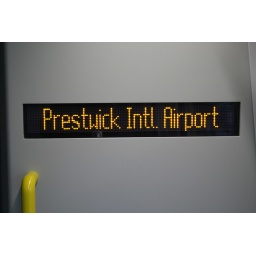
PID on the wall beside the doors to the next coach